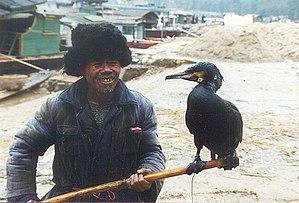
La pêche au cormoran est une méthode de pêche traditionnelle dans laquelle les pêcheurs utilisent des cormorans dressés à pêcher en eau douce. La pêche au cormoran était pratiquée au Japon et en Chine, et elle l'a été dans d'autres endroits. Alors que cette technique est toujours utilisée en Chine, elle a cessé d'être rentable au Japon et n'est plus qu'une attraction touristique.